COVID-19 pandemic

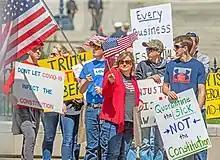
Anti-lockdown protesters rallied at Ohio Statehouse 20 April 2020.

The COVID-19 pandemic was confirmed to have reached Oceania on 25 January 2020, with the first confirmed case reported in Melbourne, Australia. It has since spread elsewhere in the region. Australia and New Zealand were praised for their handling of the pandemic in comparison to other Western nations, with New Zealand and each state in Australia wiping out all community transmission of the virus several times even after re-introduction into the community.